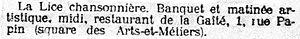
Annonce d'un banquet avec une matinée artistique de la goguette de la Lice chansonnière à Paris en février 1909.
La Lice chansonnière est une des plus célèbres goguettes parisiennes. Ses membres portent le nom de licéens ou lycéens. Créée en 1831, son existence dure 136 ans. Elle disparaît en 1967. Dans son héritage sont toujours connues deux célèbres chansons française : Ma Normandie de Frédéric Bérat et L'Internationale d'Eugène Pottier. Mais la Lice chansonnière elle-même est aujourd'hui oubliée du grand public qui connait encore ces chansons.